Hypsilophodon

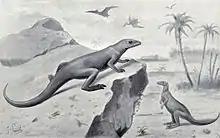
1894 restoration by Joseph Smit showing the animal in both reptilian and kangaroo-like postures

Due to its small size, "Hypsilophodon" fed on low-growing vegetation, in view of the pointed snout most likely preferring high quality plant material, such as young shoots and roots, in the manner of modern deer. The structure of its skull, with the teeth set far back into the jaw, strongly suggests that it had cheeks, an advanced feature that would have facilitated the chewing of food. There were twenty-three to twenty-seven maxillary and dentary teeth with vertical ridges in the animal's upper and lower jaws which, due to the fact that the tooth row of the lower jaw, its teeth curving outwards, fitted within that of the upper jaw, with its teeth curving inwards, appear to have been self-sharpening, the occlusion wearing down the teeth and providing for a simple chewing mechanism. As in almost all dinosaurs and certainly all the ornithischians, the teeth were continuously replaced in an alternate arrangement, with the two replacement waves moving from the back to the front of the jaw. The Zahnreihen-spacing, the average distance in tooth position between teeth of the same eruption stage, was rather low with "Hypsilophodon", about 2,3. Such a dentition would have allowed to process relatively tough plants.